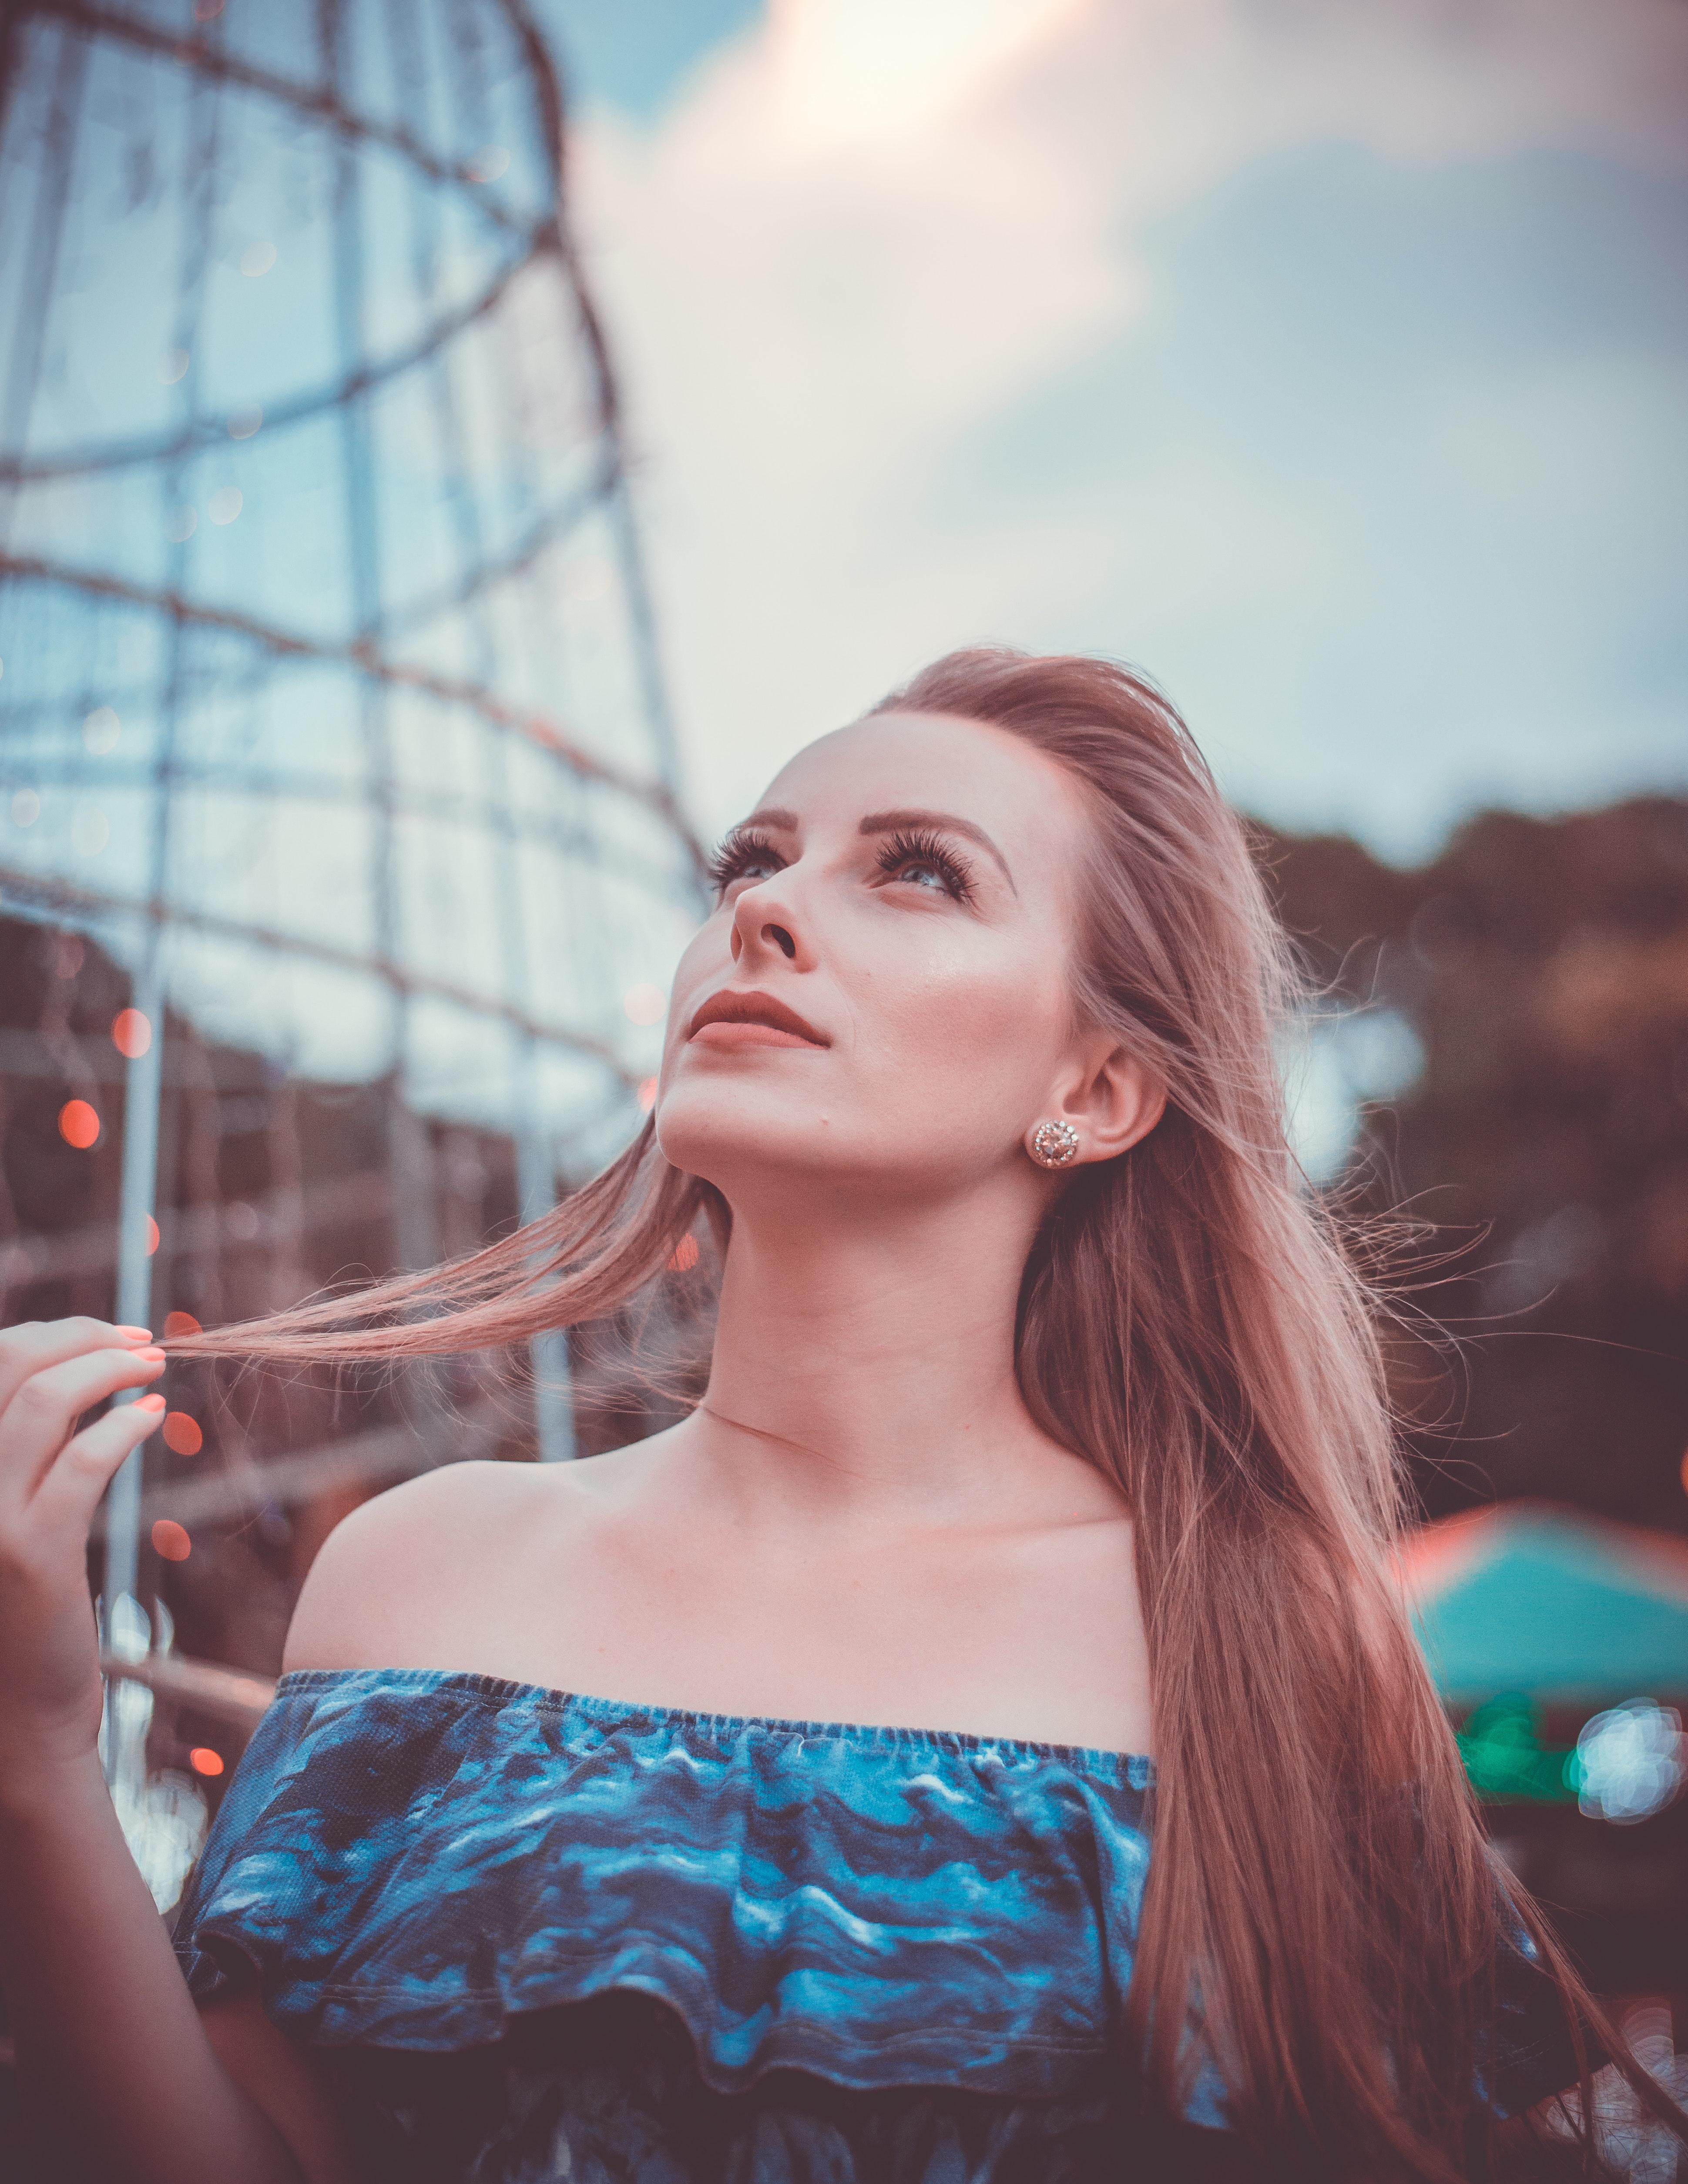
hair, blue, beauty, lip, light, blond, water, eye, fashion, smile, long hair, photo shoot, sunlight, shoulder, photography, summer, model, cool, brown hair, portrait photography, happy, dress, flash photography, magenta, singing